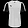
Label: T - shirt / top